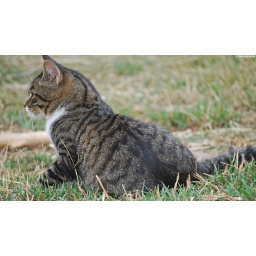
No matter how old the cat is a little kitten lurks within